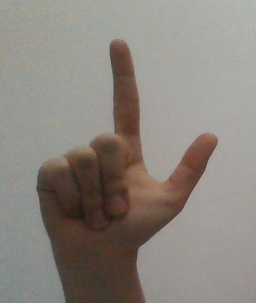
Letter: laam